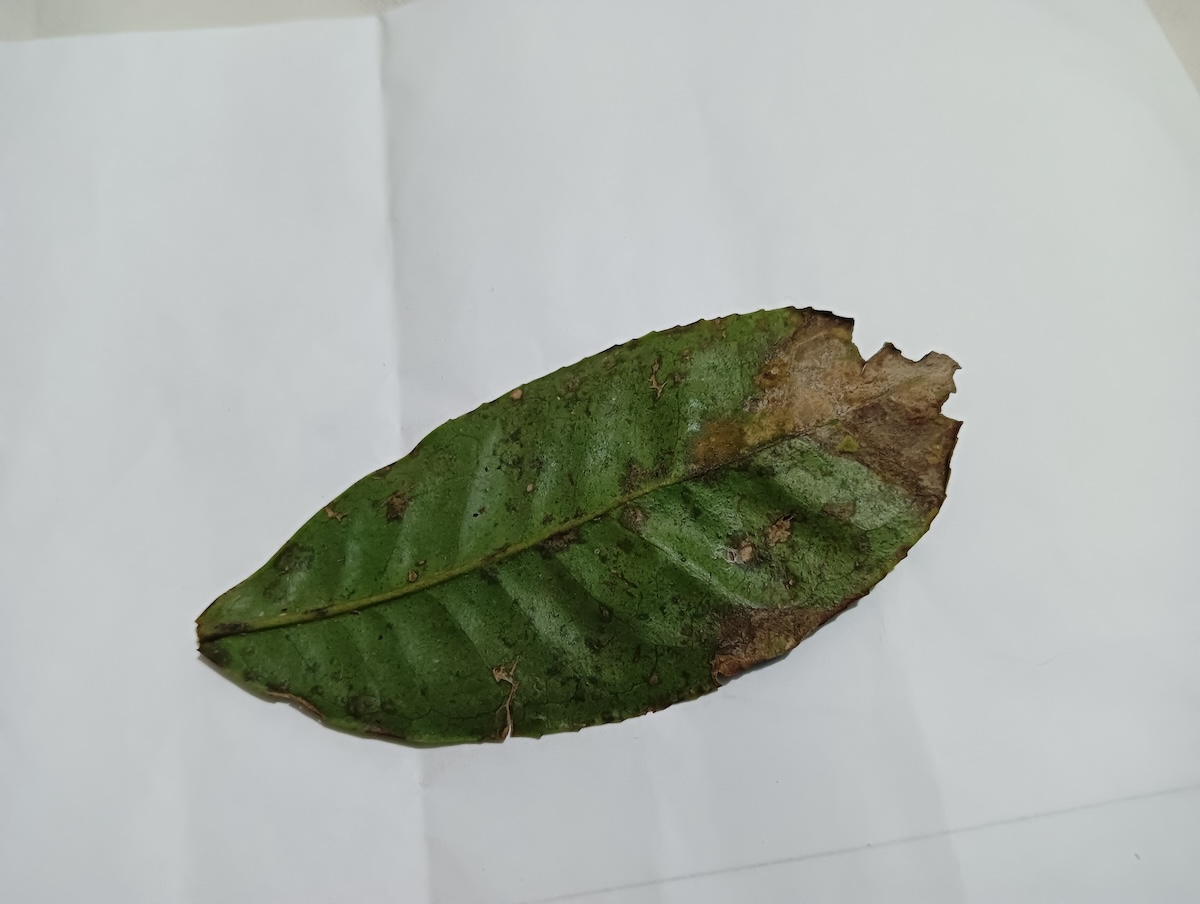
Label: Brown Blight